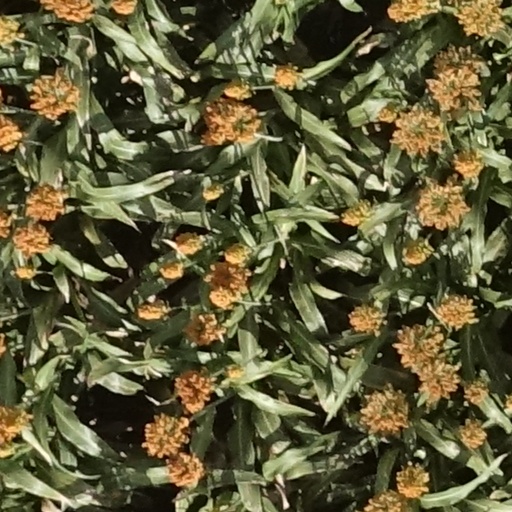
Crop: sorghum